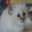
Label: cat